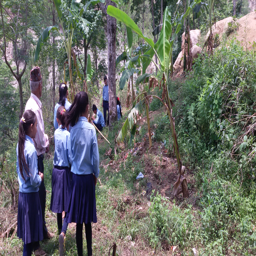
students walk towards the plantation .